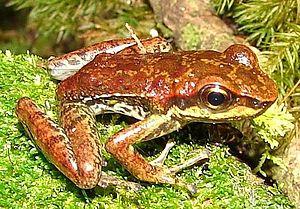
Hylodes meridionalis est une espèce d'amphibiens de la famille des Hylodidae.